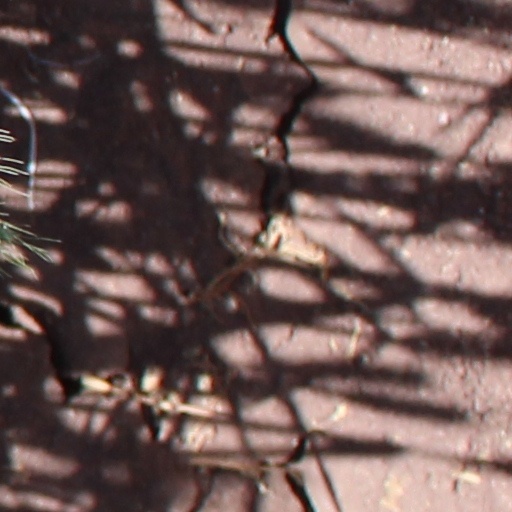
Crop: wheat